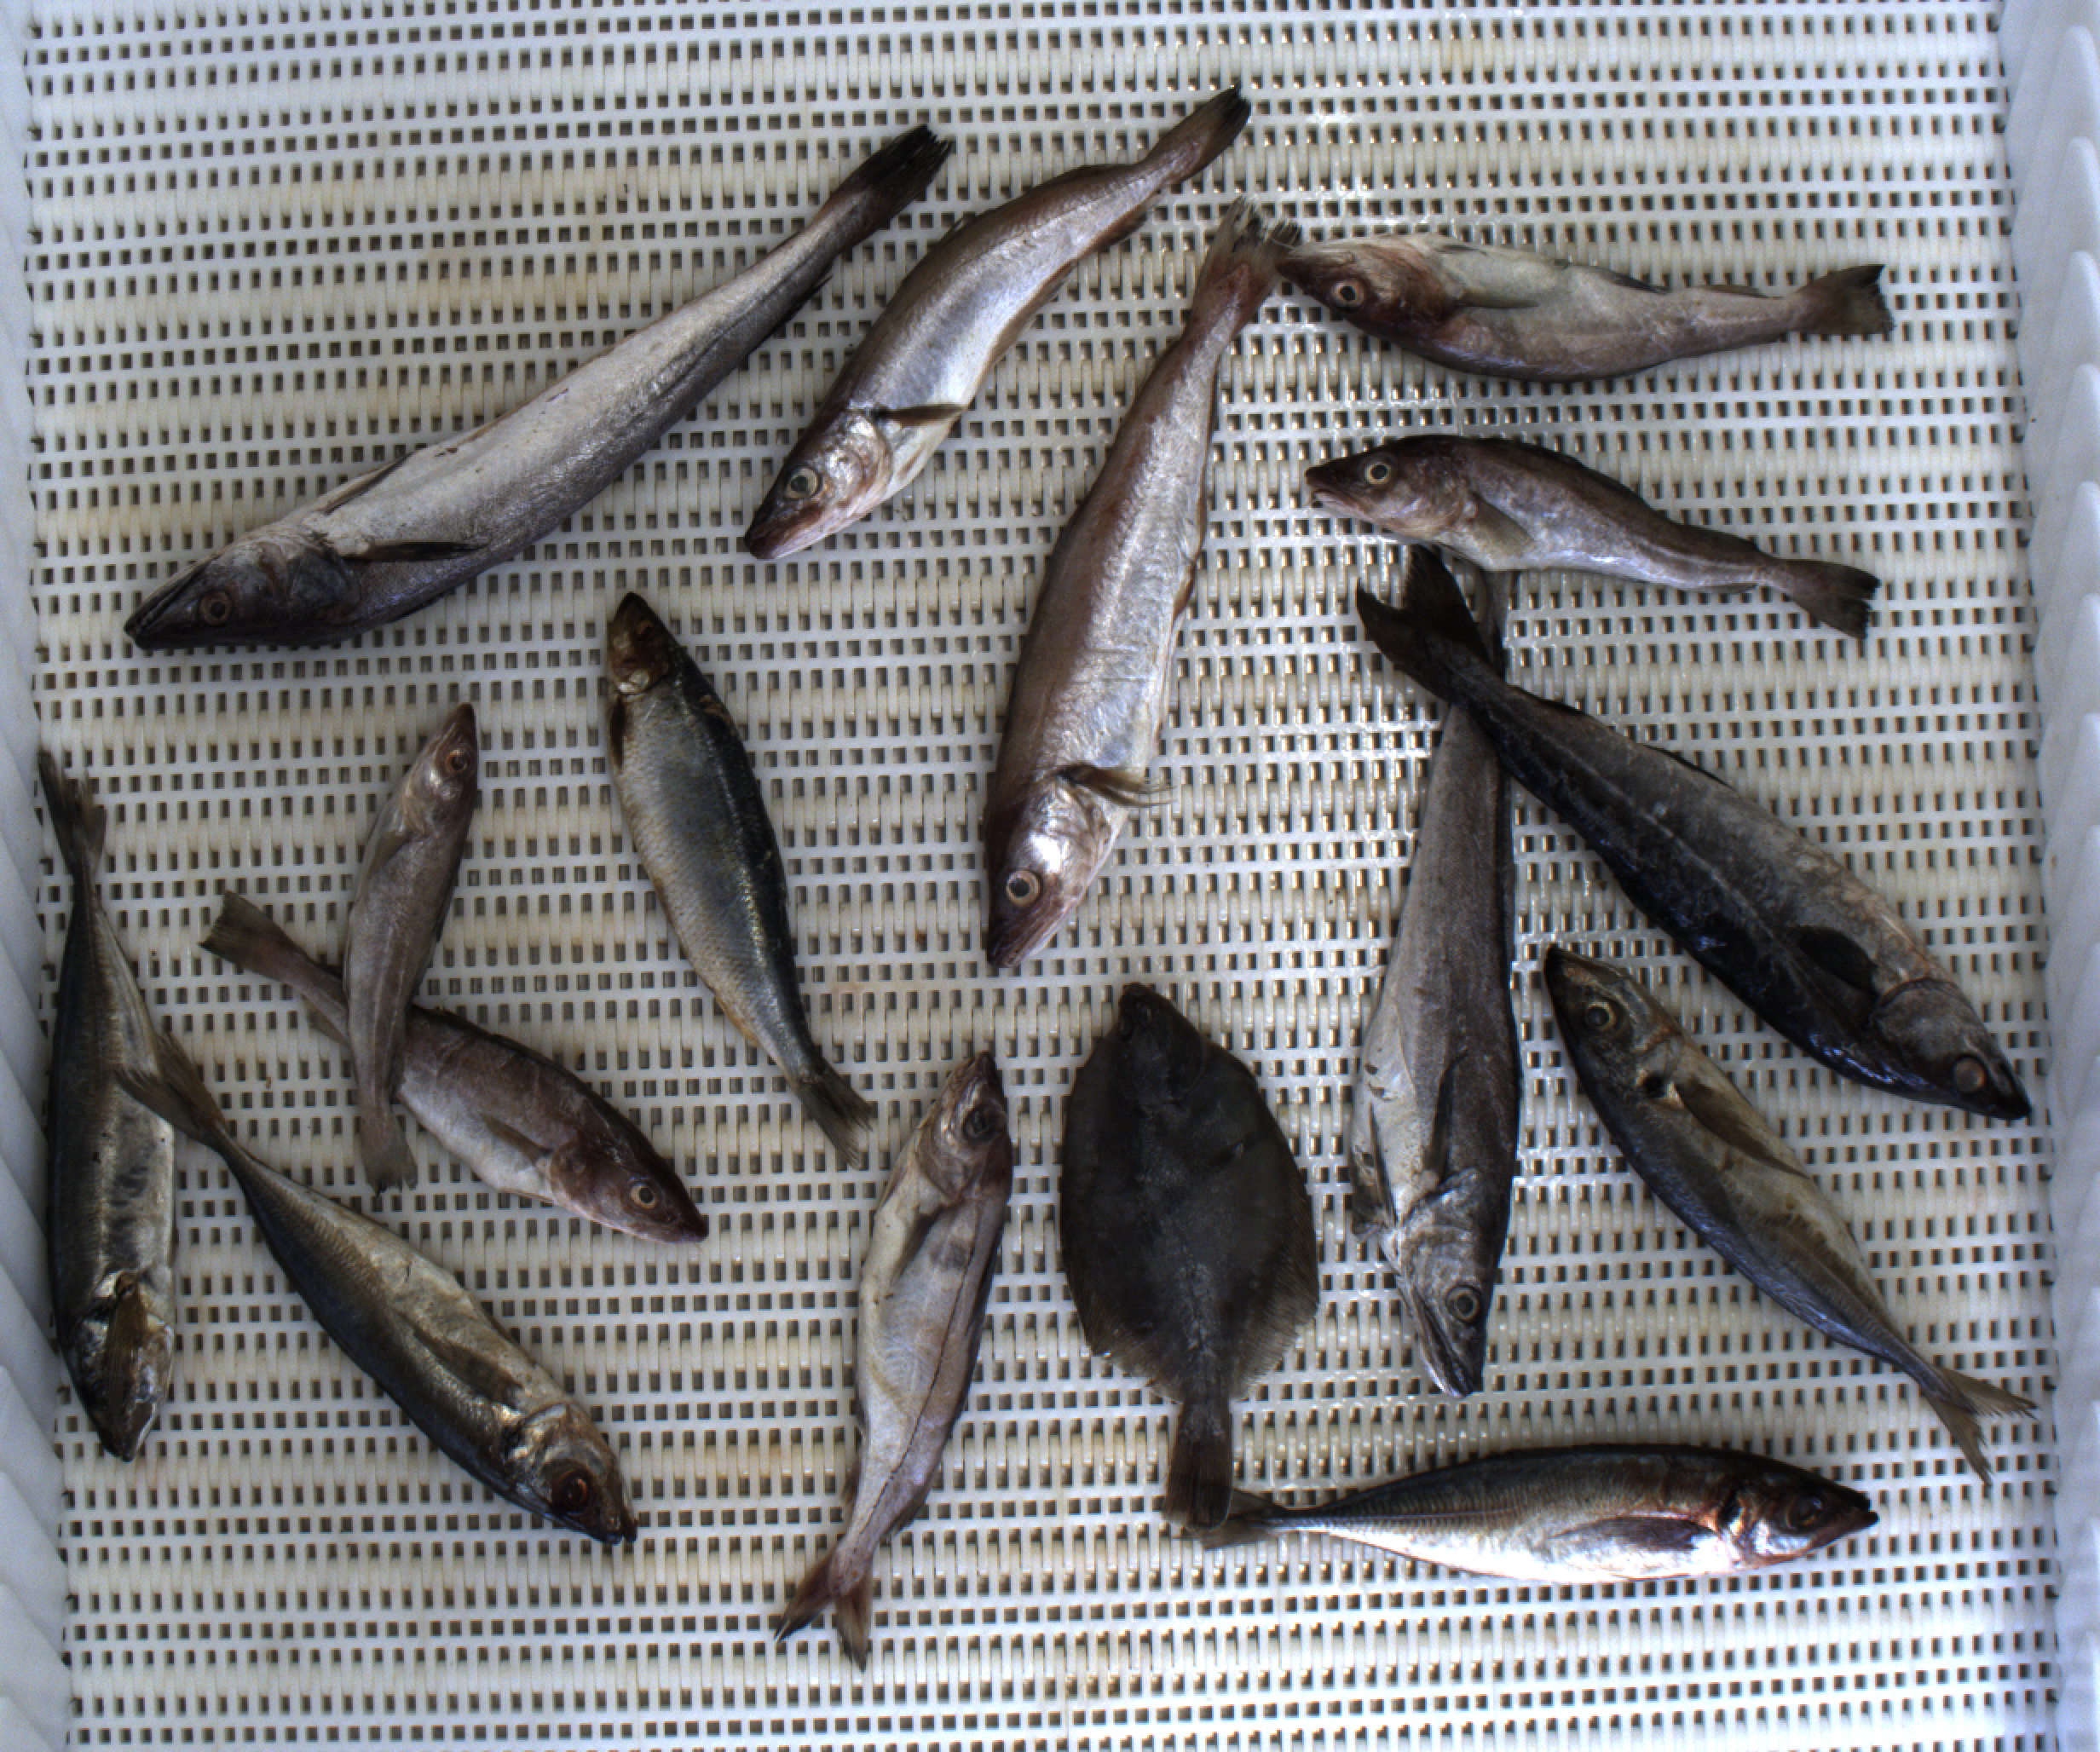
Total fish: 16
Cod: 4
Haddock: 1
Whiting: 2
Hake: 2
Horse mackerel: 4
Saithe: 1
Other: 2